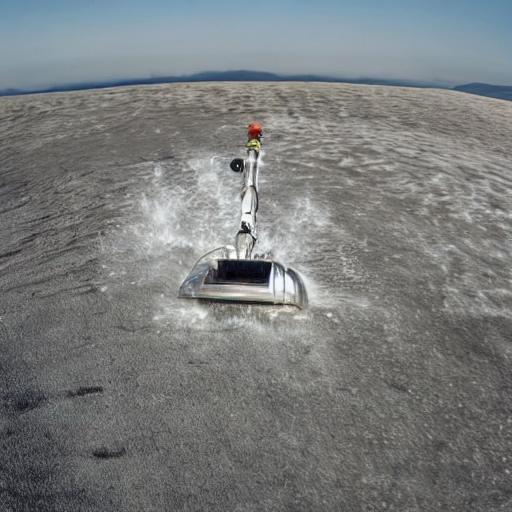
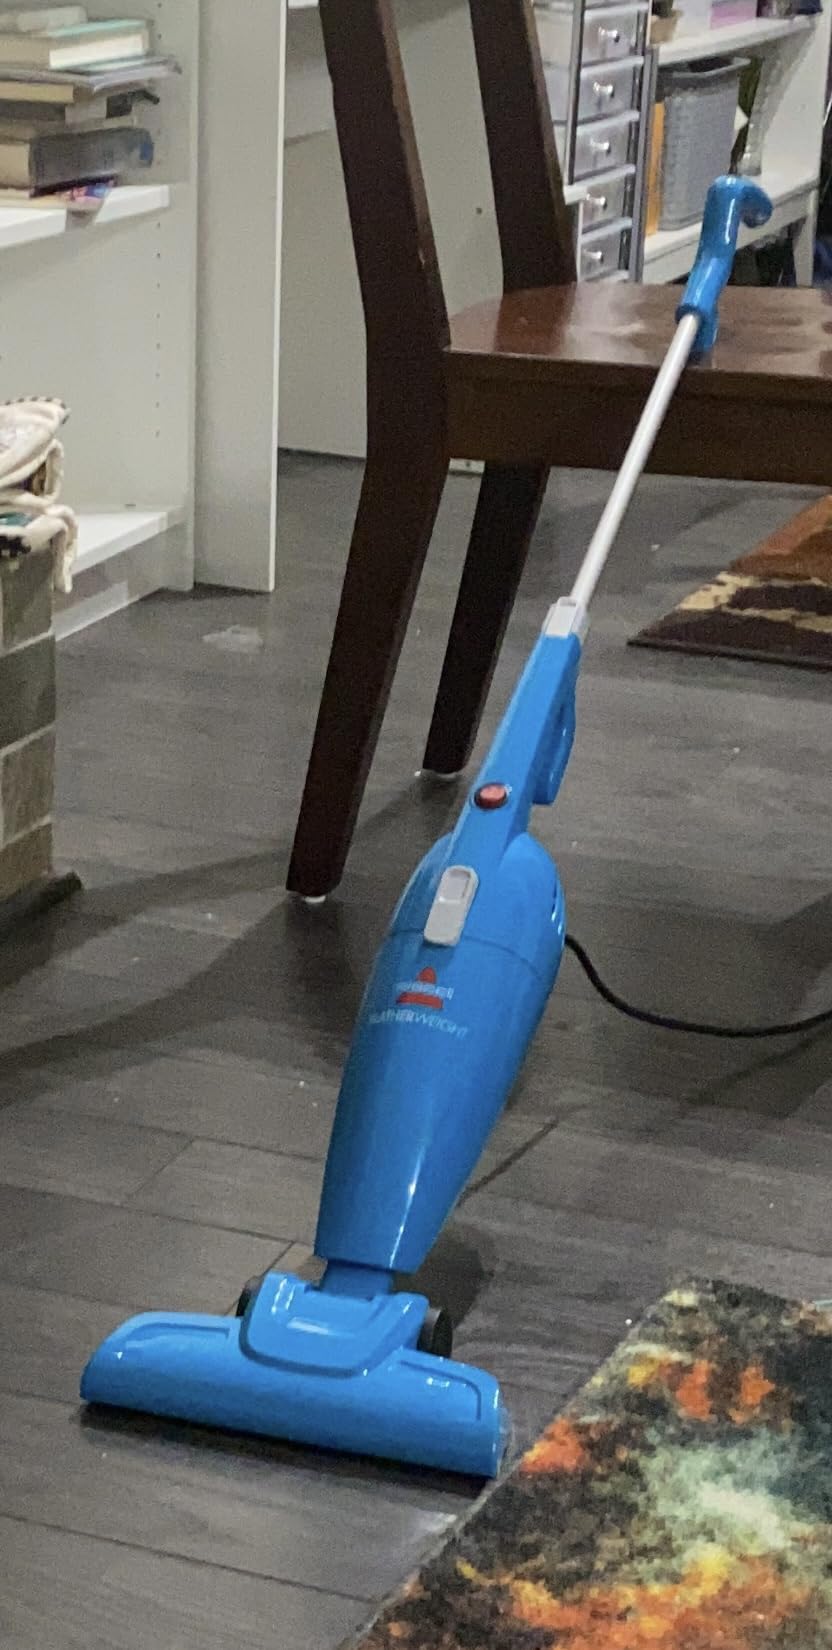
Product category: items_vacuum
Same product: no